History of marketing

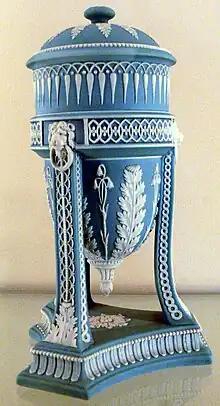
Josiah Wedgewood (1730–1795) invented many of the techniques of modern marketing

Although the rise of consumer culture and marketing in Britain and Europe have been studied extensively, less is known about developments elsewhere. Nevertheless, recent research suggests that China exhibited a rich history of early marketing practices; including branding, packaging, advertising and retail signage. From as early as 200 BCE, Chinese packaging and branding was used to signal family, place names and product quality, and the use of government imposed product branding was used between 600 and 900 AD. Eckhart and Bengtsson have argued that during the Song dynasty (960–1127), Chinese society developed a consumerist culture, where a high level of consumption was attainable for a wide variety of ordinary consumers rather than just the elite (p. 212). The rise of a consumer culture led to the commercial investment in carefully managed company image, retail signage, symbolic brands, trademark protection and the brand concepts of baoji, hao, lei, gongpin, piazi and pinpai, which roughly equate with Western concepts of family status, quality grading, and upholding traditional Chinese values (p. 219). Eckhardt and Bengtsson's analysis suggests that brands emerged in China as a result of the social needs and tensions implicit in consumer culture, in which brands provide social status and stratification. Thus, the evolution of brands in China stands in sharp contrast to the West where manufacturers pushed brands onto the market in order to differentiate, increase market share and ultimately profits (pp 218–219).